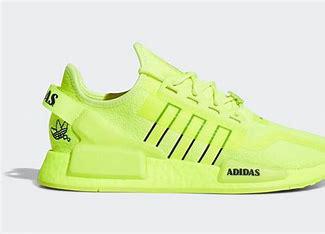
Brand: Adidas
Model: NMD Sale